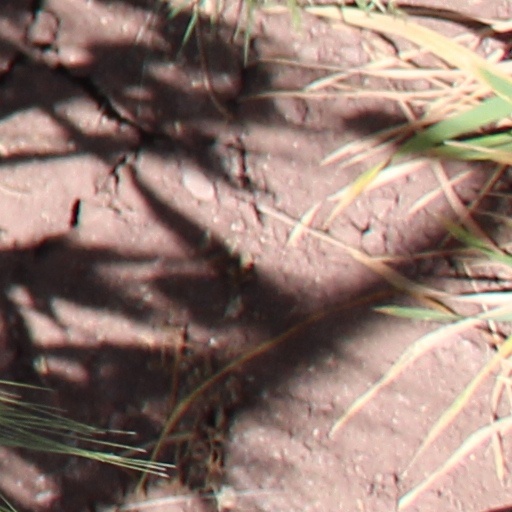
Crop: wheat